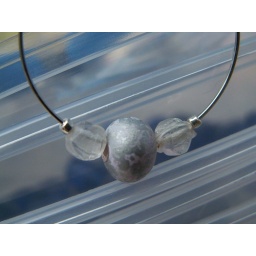
Silver-spattered bead surrounded by clear indian glass beads